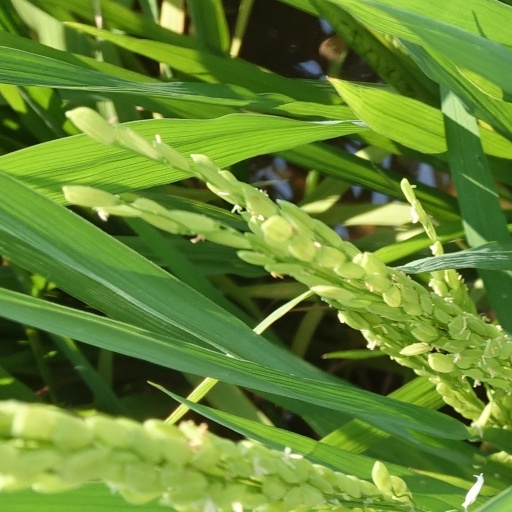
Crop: rice